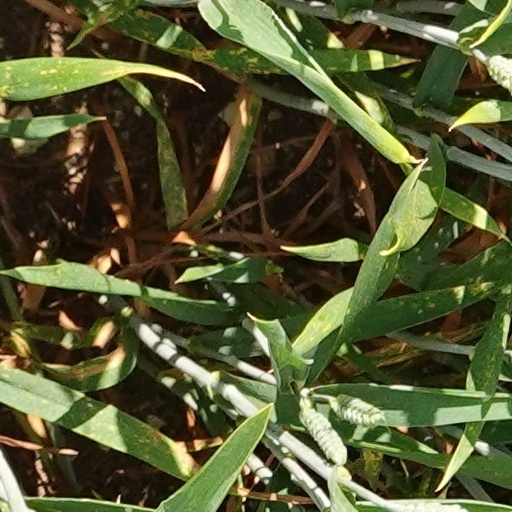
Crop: wheat